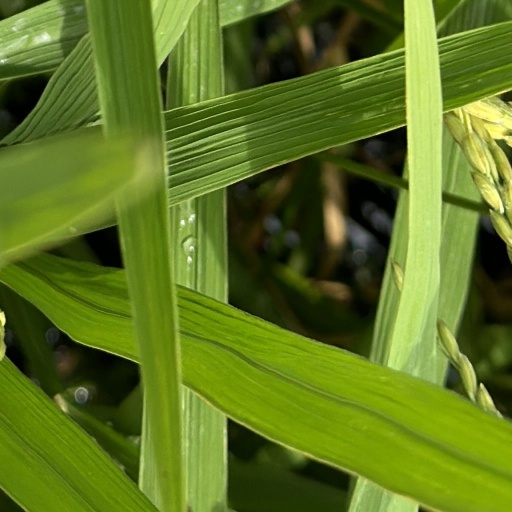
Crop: rice